The Otherness (band)

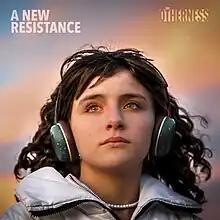
"A New Resistance" 4 track EP by The Otherness 2022.

In September 2022, the band presented their video for single "A New Resistance" at Berlin's Argentine Embassy. The video was produced by Panorámica Producciones with the support of Ente Comodoro Turismo, the tourism agency of Comodoro Rivadavia.